Paramelaconite

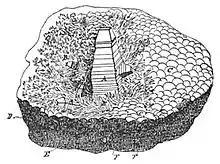
Drawing of a specimen found by Foote; the center pyramid is paramelaconite

Albert E. Foote visited the Copper Queen Mine about 1890, where he obtained two specimens containing unknown minerals. He could only associate them with anatase, but he thought it unlikely that the minerals were any form of titanium oxide. The specimens were sold to Clarence M. Bement at fifty dollars apiece, and with his permission, were studied by George Augustus Koenig. Bement's collection, including the specimens of paramelaconite, were purchased by J. P. Morgan in 1900 and given to the American Museum of Natural History.